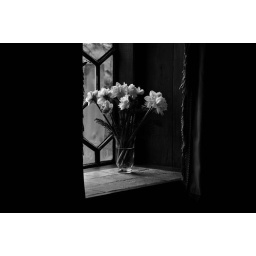
flowers in The Parrott window